USS Whipple (DD-217)

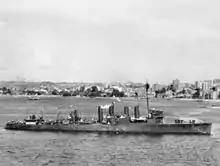
USS "Whipple" at Sydney, 1942.

Subsequently sailing to Melbourne, Australia, and arriving on 23 March, "Whipple" operated with Australian and New Zealand Navy warships on convoy escort duties along the Great Barrier Reef until 2 May. She departed Sydney on that day, bound for the New Hebrides Islands, American Samoa and Hawaii, arriving at Pearl Harbor on 6 June. Together with sister ship "Alden", "Whipple" departed Pearl Harbor on 8 June for San Francisco, escorting an eastward-bound convoy to the U.S. west coast, arriving on the 18th.